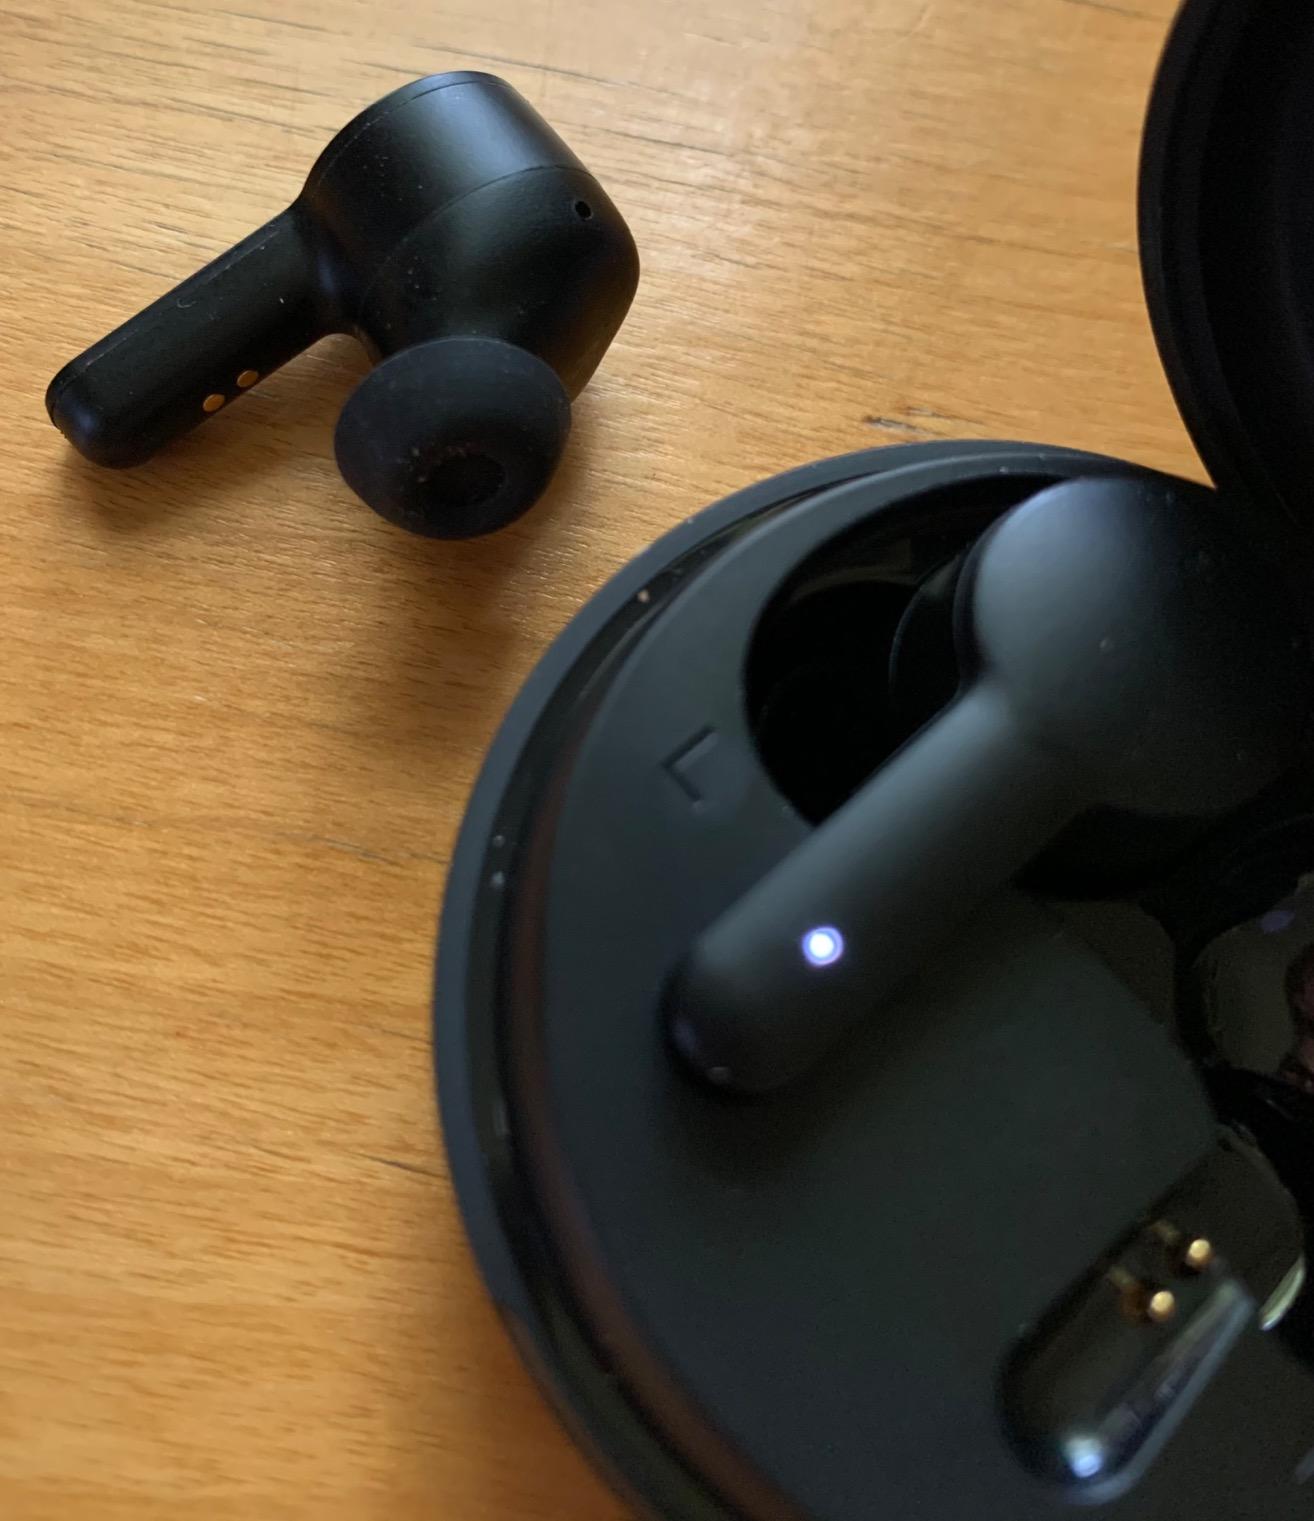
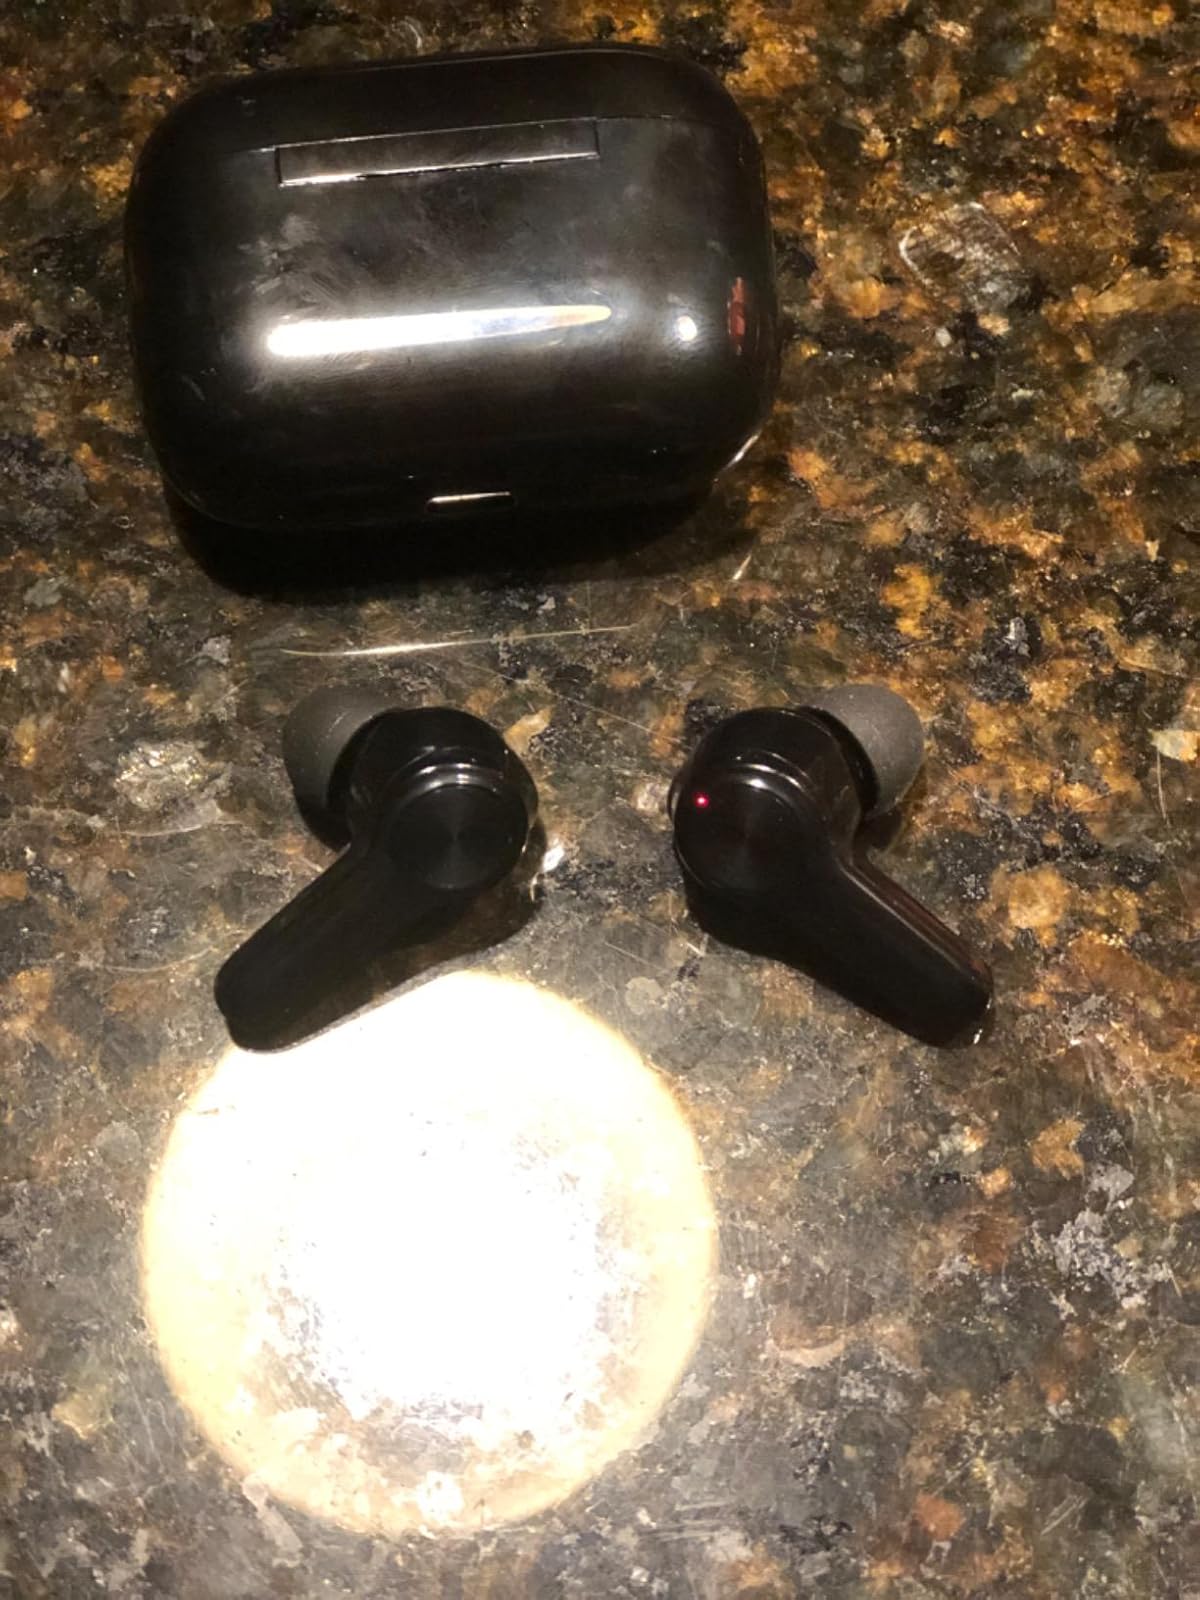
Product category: earbuds
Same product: no